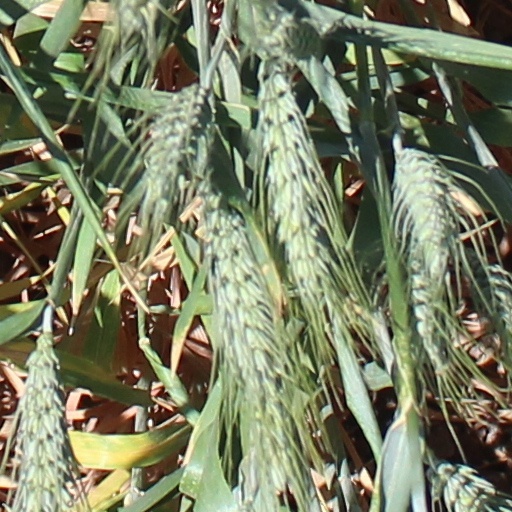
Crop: wheat